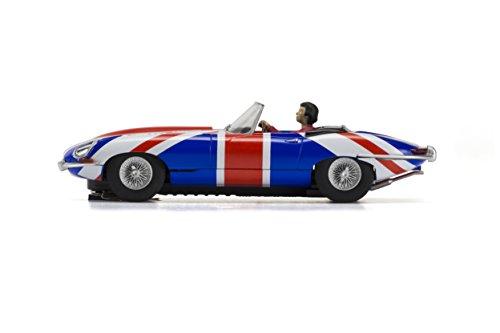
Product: Scalextric Jaguar E Type Union Jack 1:32 Slot Race Car C3878
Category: Toys & Games | Play Vehicles | Vehicle Playsets
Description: Car has working Xenon Effect Headlights and working tail lights.
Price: $39.99
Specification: ProductDimensions:10x4x6inches|ItemWeight:7.4ounces|ShippingWeight:11.4ounces(Viewshippingratesandpolicies)|ASIN:B0746RWRDH|Itemmodelnumber:C3878|Manufacturerrecommendedage:8months-8years